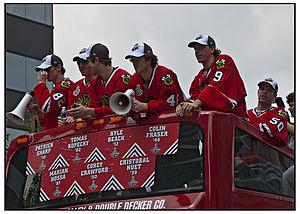
Cristobal Huet est un joueur franco-suisse de hockey sur glace professionnel évoluant avec le Lausanne Hockey Club au poste de gardien de but. Il possède la nationalité suisse depuis octobre 2010. Membre de l'équipe de France, il est connu pour être le second joueur français à évoluer au sein d'une franchise dans la LNH, ainsi que le premier Français à remporter la Coupe Stanley. Il est également un des parrains, avec Sébastien Grosjean et Philippe Bozon, de l'association Set-et-Match Puck-et-Match qui aide les enfants souffrant de l’ataxie de Friedreich.
Les Blackhawks de Chicago sont une franchise professionnelle de hockey sur glace basée à Chicago, aux États-Unis, qui évolue dans la Ligue nationale de hockey. Ils font partie de l'association de l'Ouest et de la division Centrale. Fondés en 1926 à Chicago, les Blackhawks sont une des « six équipes originales » en compagnie des équipes des Bruins de Boston, des Canadiens de Montréal, des Maple Leafs de Toronto, des Rangers de New York et des Red Wings de Détroit. Écrit « Black Hawks » en deux mots séparés depuis les débuts de la franchise, le nom est officiellement modifié en « Blackhawks » lors de l'été 1986.